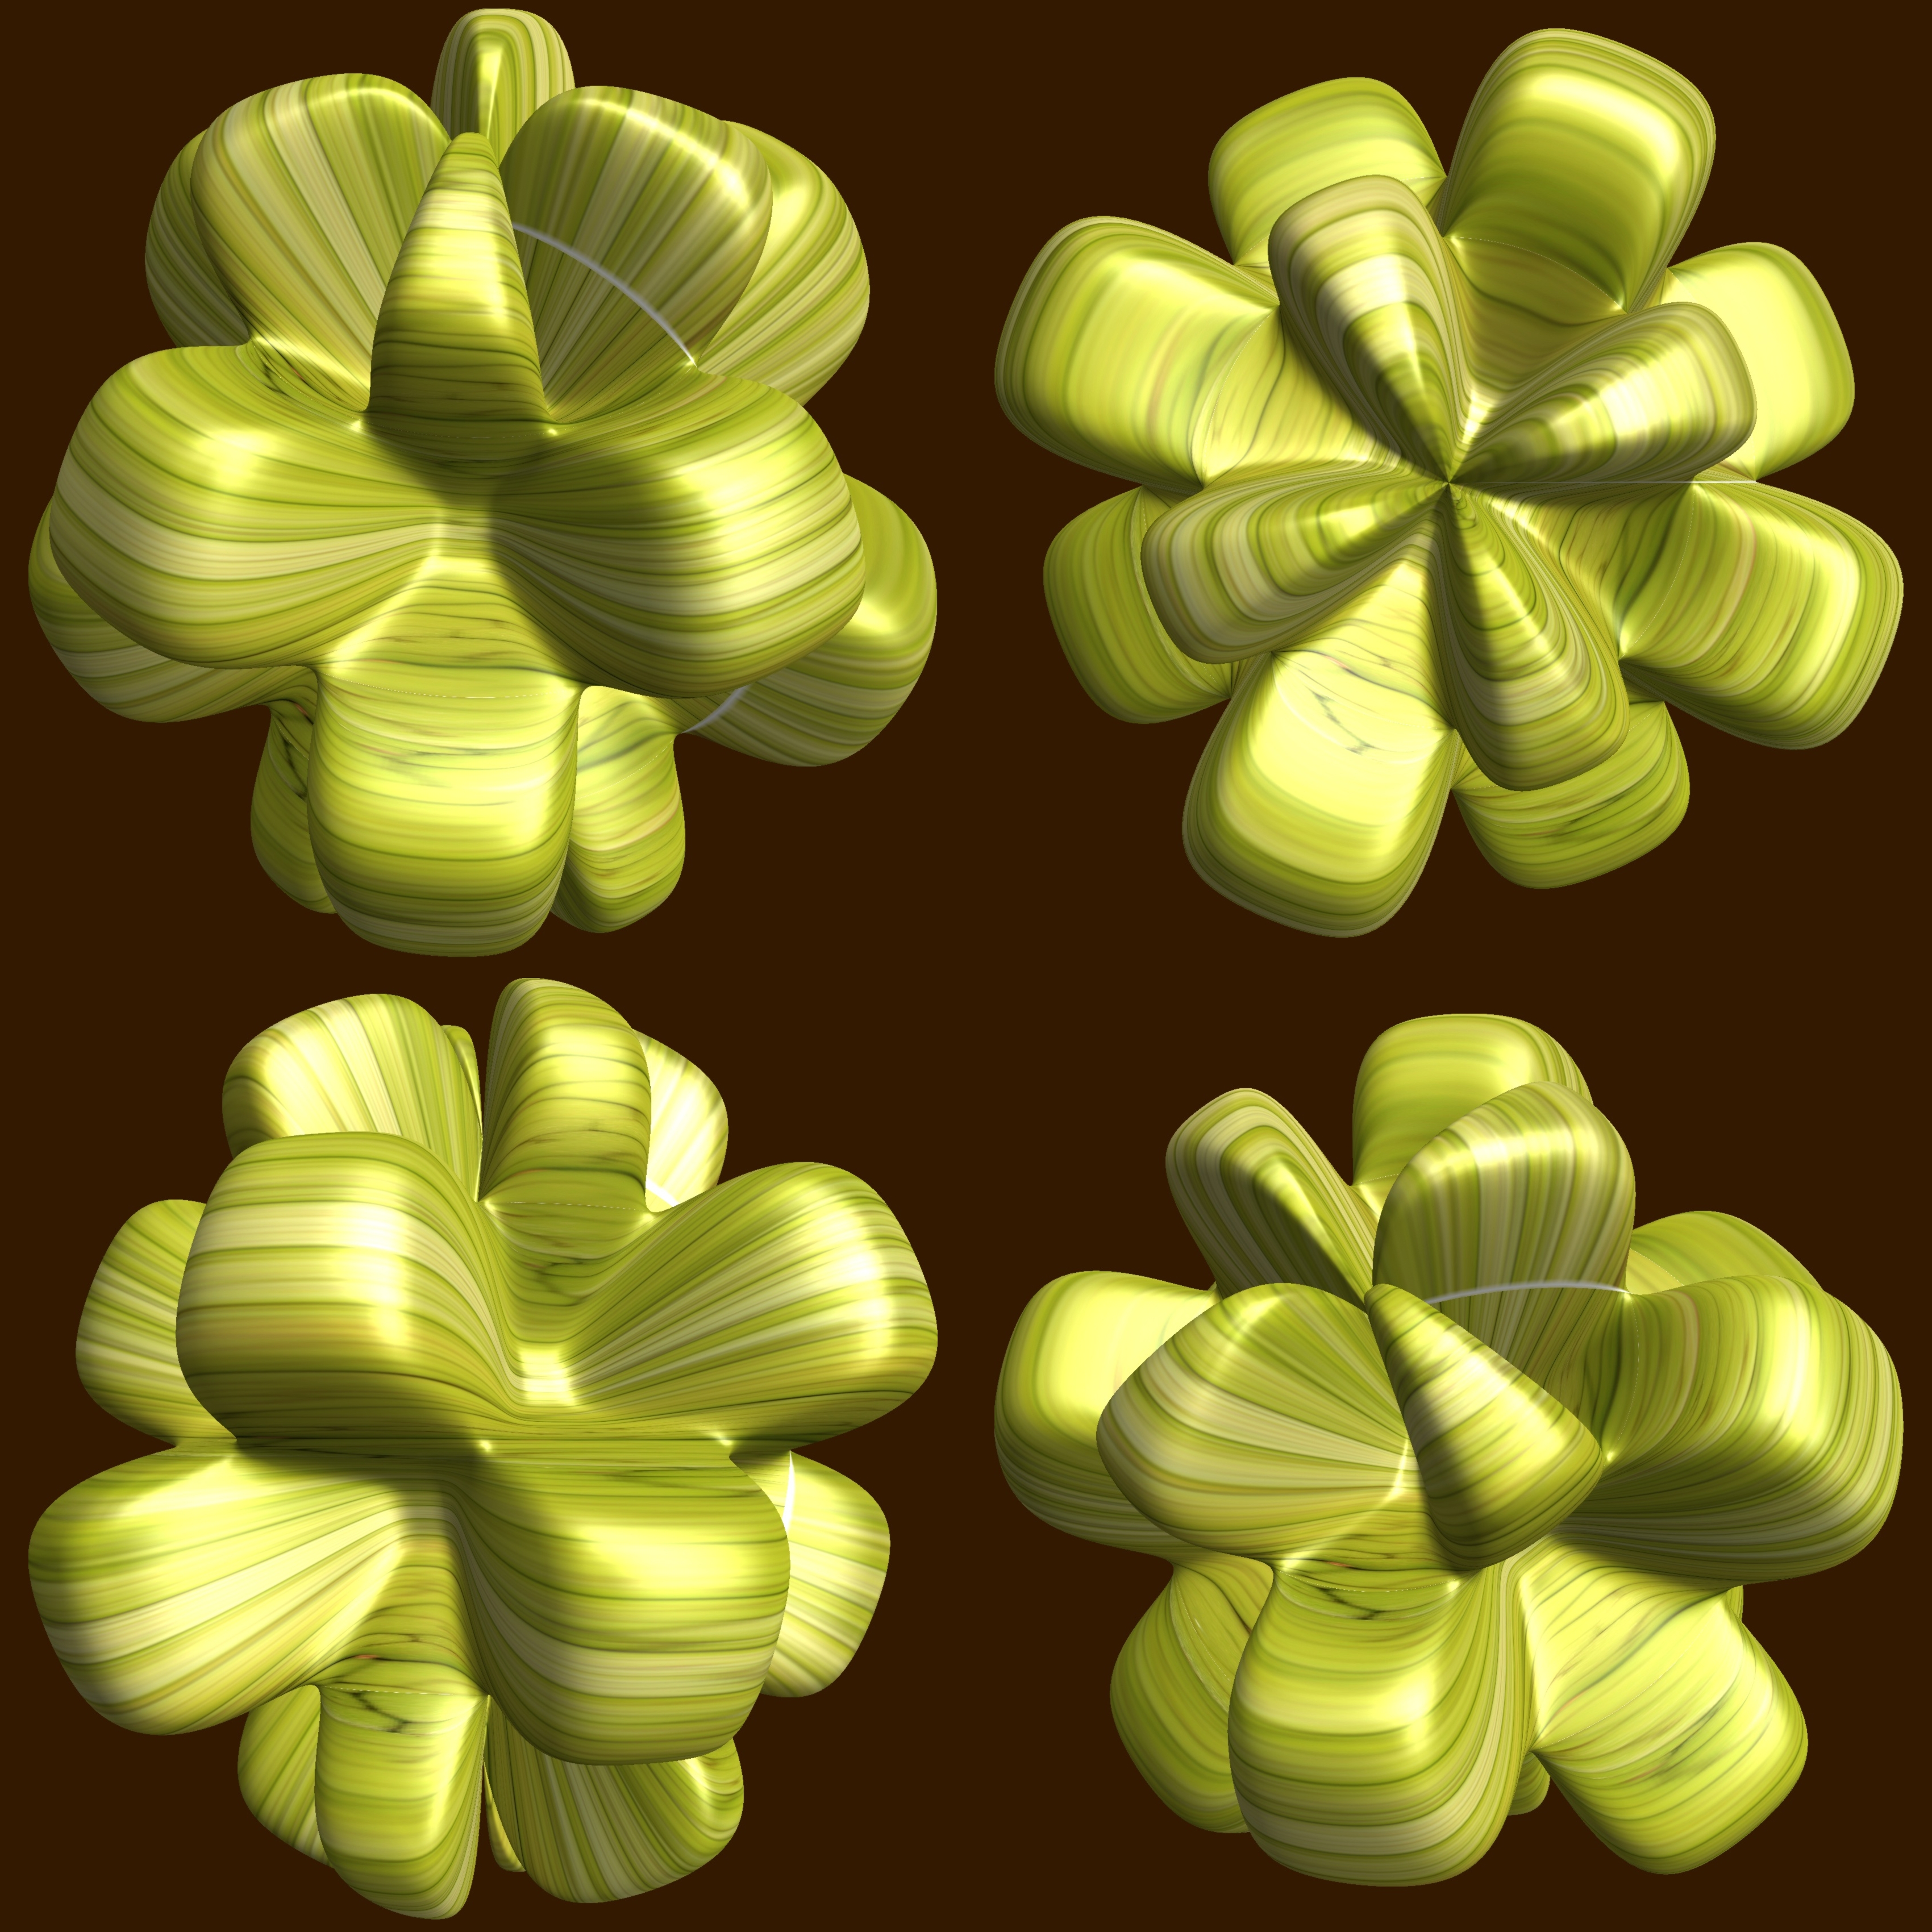
abstract, structure, plant, texture, leaf, flower, petal, pattern, pollen, food, green, symbol, produce, geometry, yellow, clover, sculpture, cool image, design, symmetry, 3d, graphic, shape, mathematica, cg, code, program, algorithm, mapping, geometricsculpture, sphericalplot3d, flowering plant, land plant